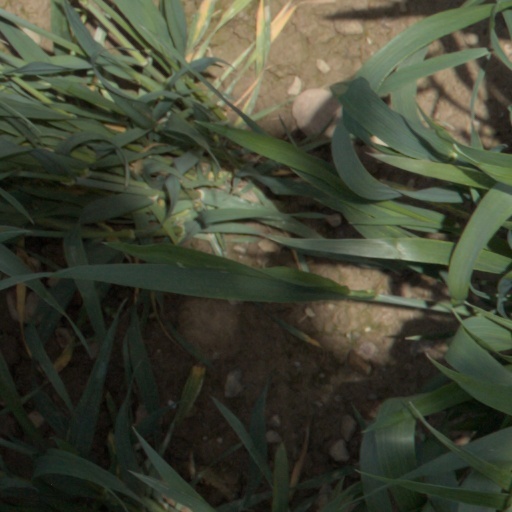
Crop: wheat